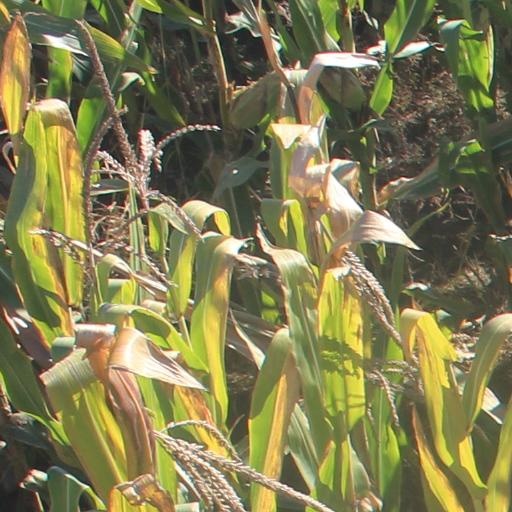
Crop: maize; corn